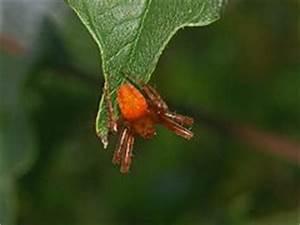
spider